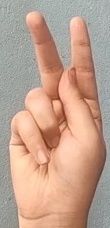
ASL sign: K